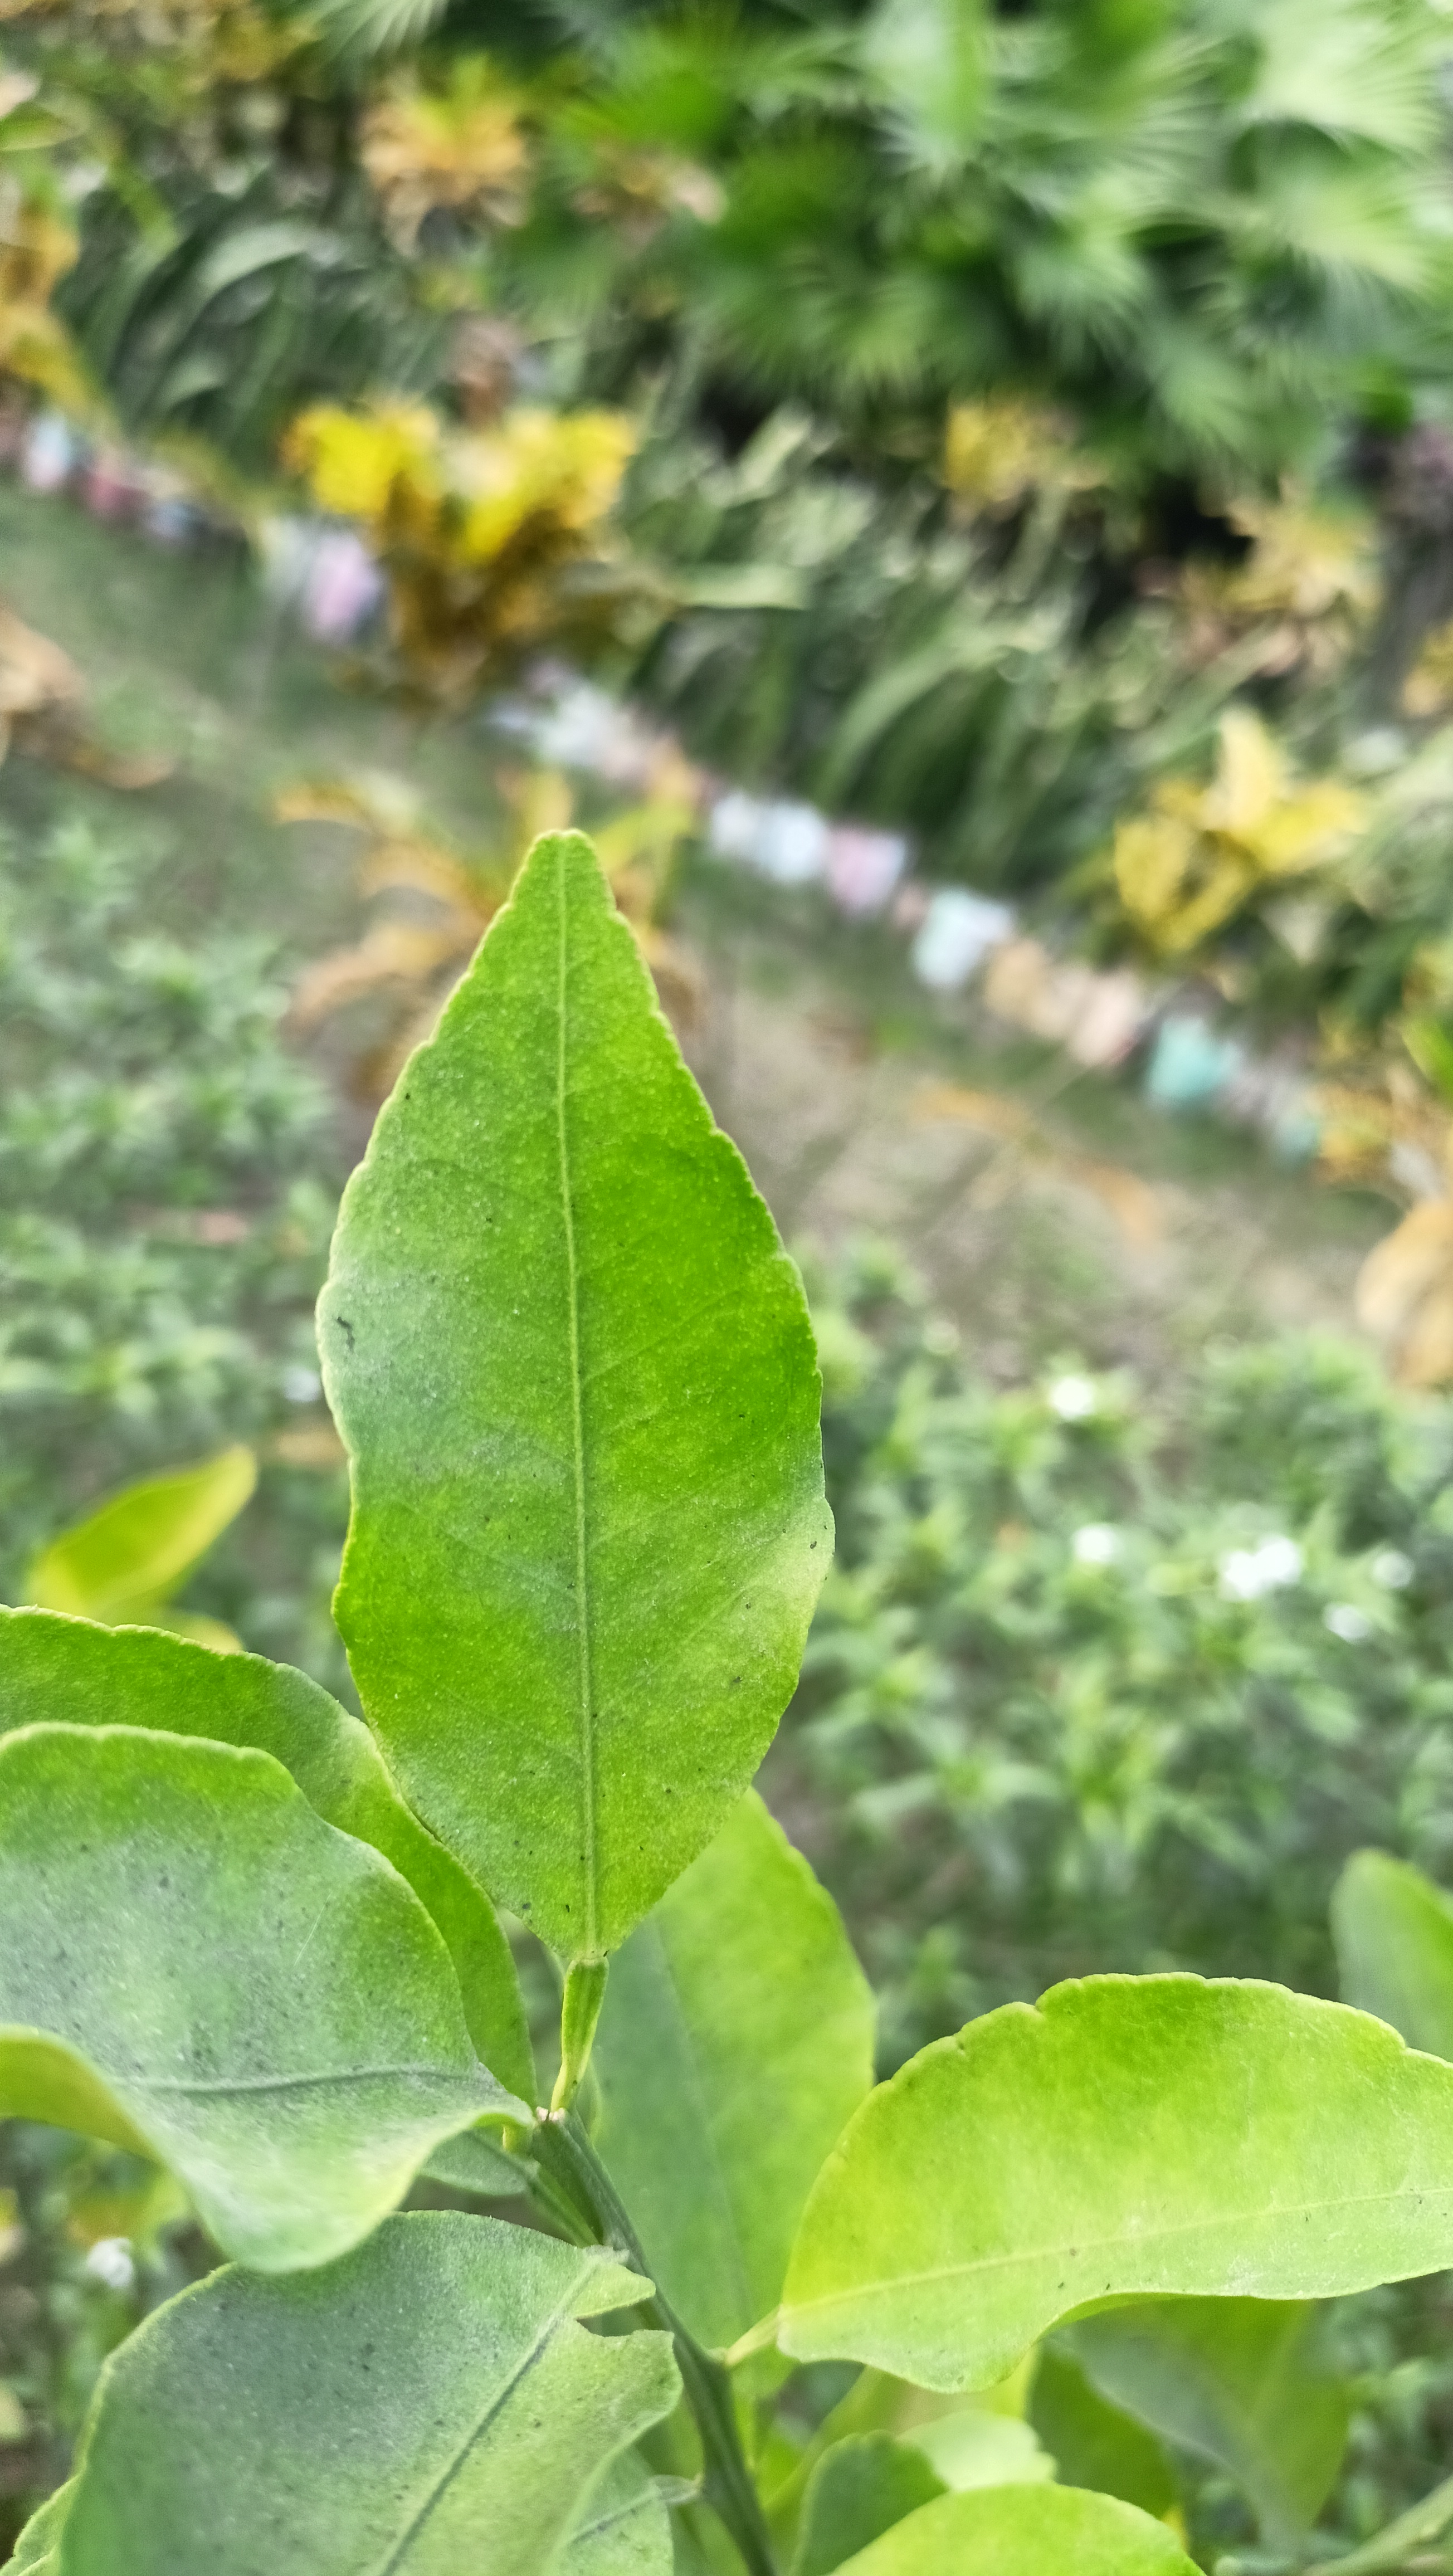
Mandarin leaf variety: Darjeling